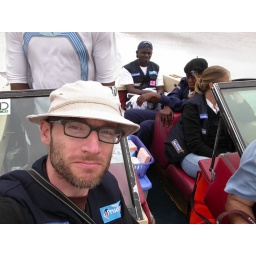
me on a boat in the Congo river